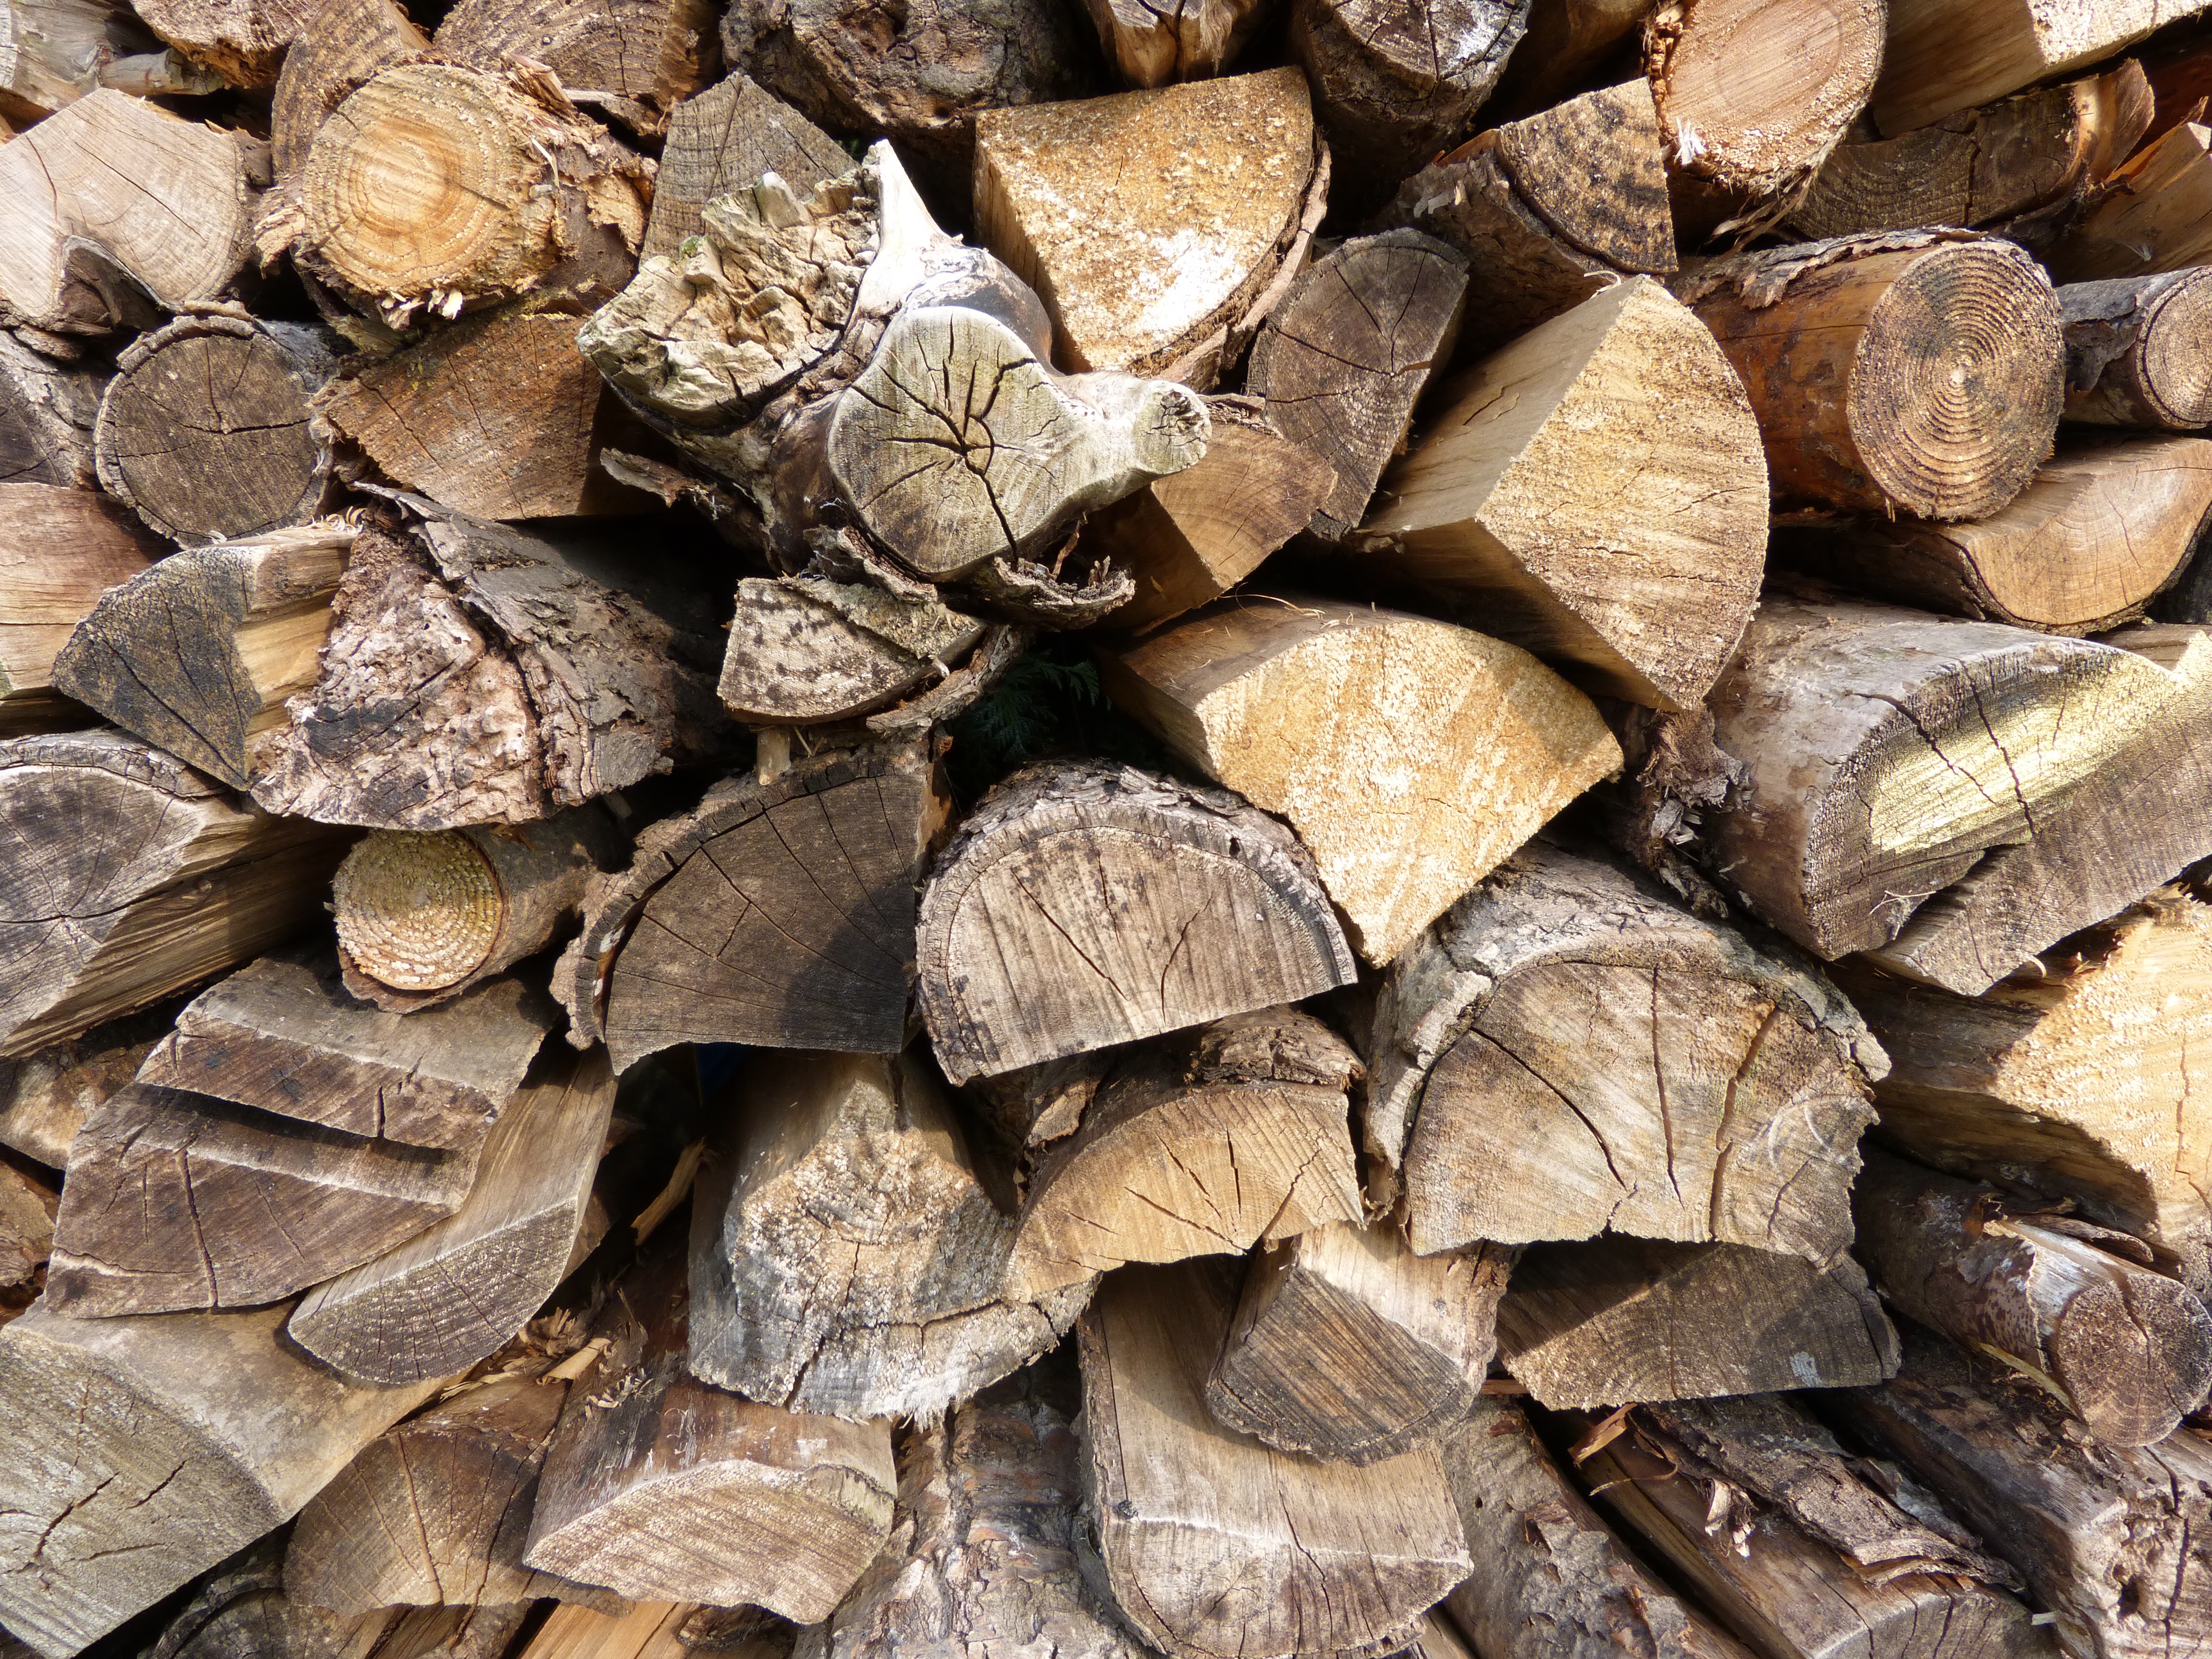
tree, nature, rock, branch, wood, leaf, trunk, log, produce, soil, firewood, stack, lumber, material, storage, close up, stock, timber, tree trunks, stacked up, holzstapel, pile of wood, firewood stack, strains, tree wood, woody plant